List of medically significant spider bites

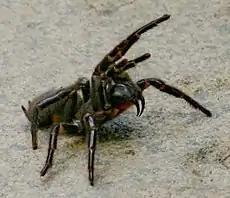
Threat display by a Sydney funnel-web spider ("Atrax robustus")

The Australian funnel-web spiders (family Atracidae), such as the Sydney funnel-web spider "Atrax robustus" (a mygalomorph spider, not to be confused with the araneomorph funnel-weaver or grass spiders) are regarded as among the most venomous in the world. They react vigorously to threats and, reputedly, will more often attempt to bite than run away. "A. robustus", a large black spider, is found within a radius of about 100 km from Sydney. Its venom contains a compound known as δ-atracotoxin which is highly toxic to primates. Approximately 10% of bites lead to serious symptoms for a total of 3–4 severe envenomations annually.